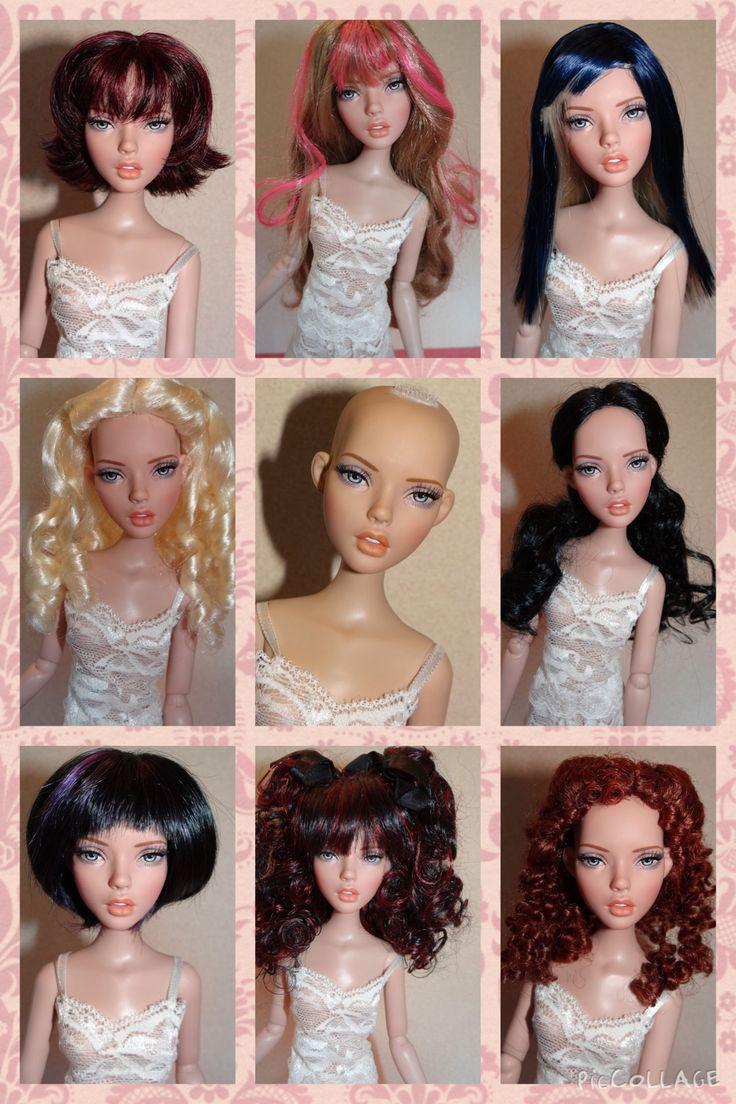
changing mood person in lots of different wigs !
Relation: Visible